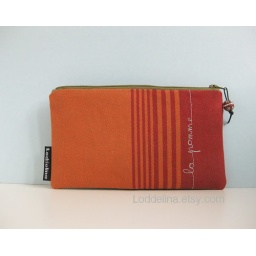
Mia, zippered pouch by Loddelina. - rusty red and burnt orange cotton canvas. - embroidered apple. - handmade